Oriol Riera

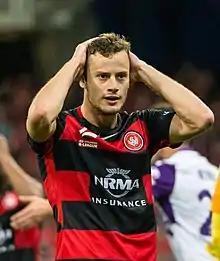
Riera playing for Western Sydney Wanderers in 2017

Oriol Riera Magem (Catalan pronunciation: [uˈɾjɔl ˈrjeɾə]; born 3 July 1986) is a Spanish retired footballer who played as a striker, currently manager of Unionistas de Salamanca CF.